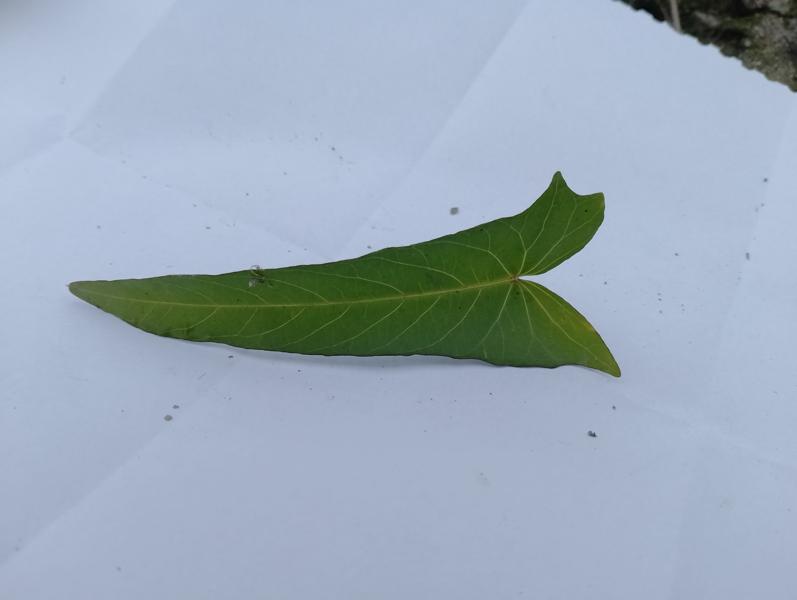
Weed species: Ipomoea aquatic